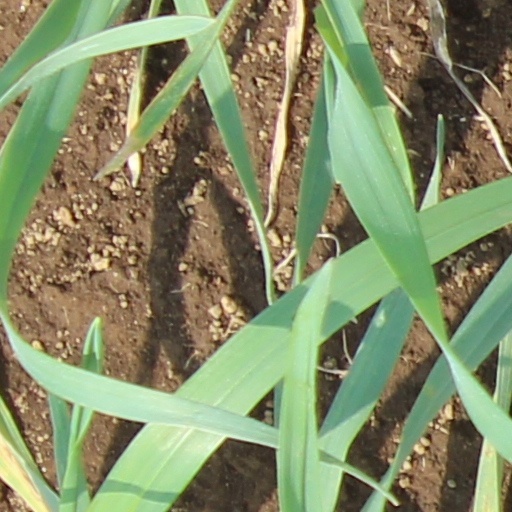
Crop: wheat